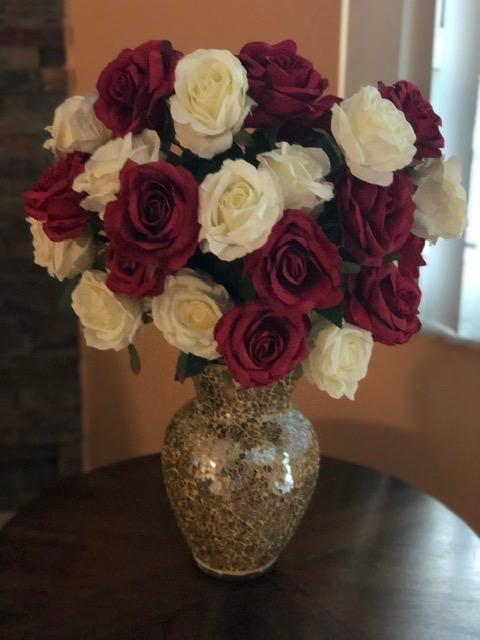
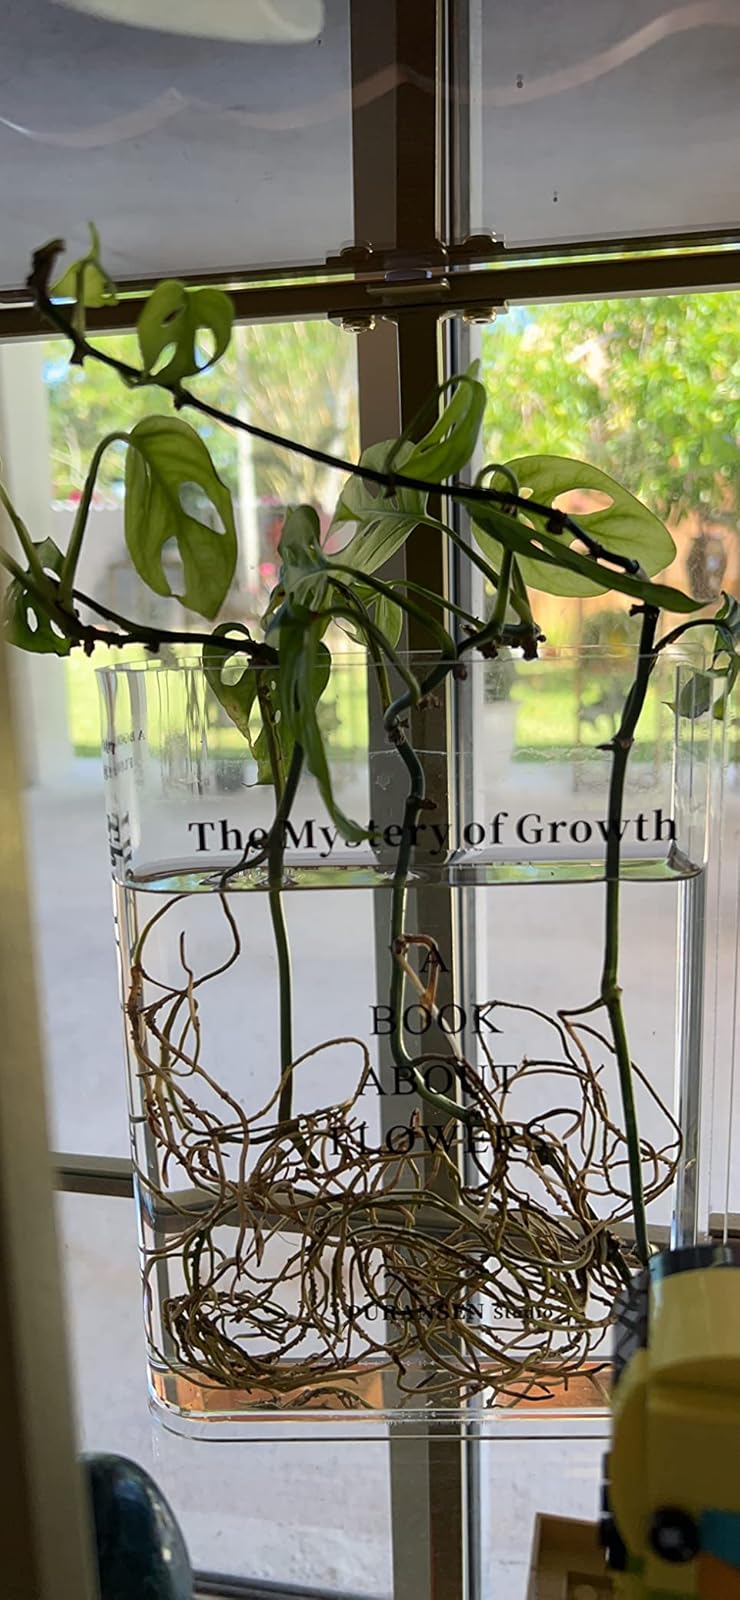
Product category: vase
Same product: no